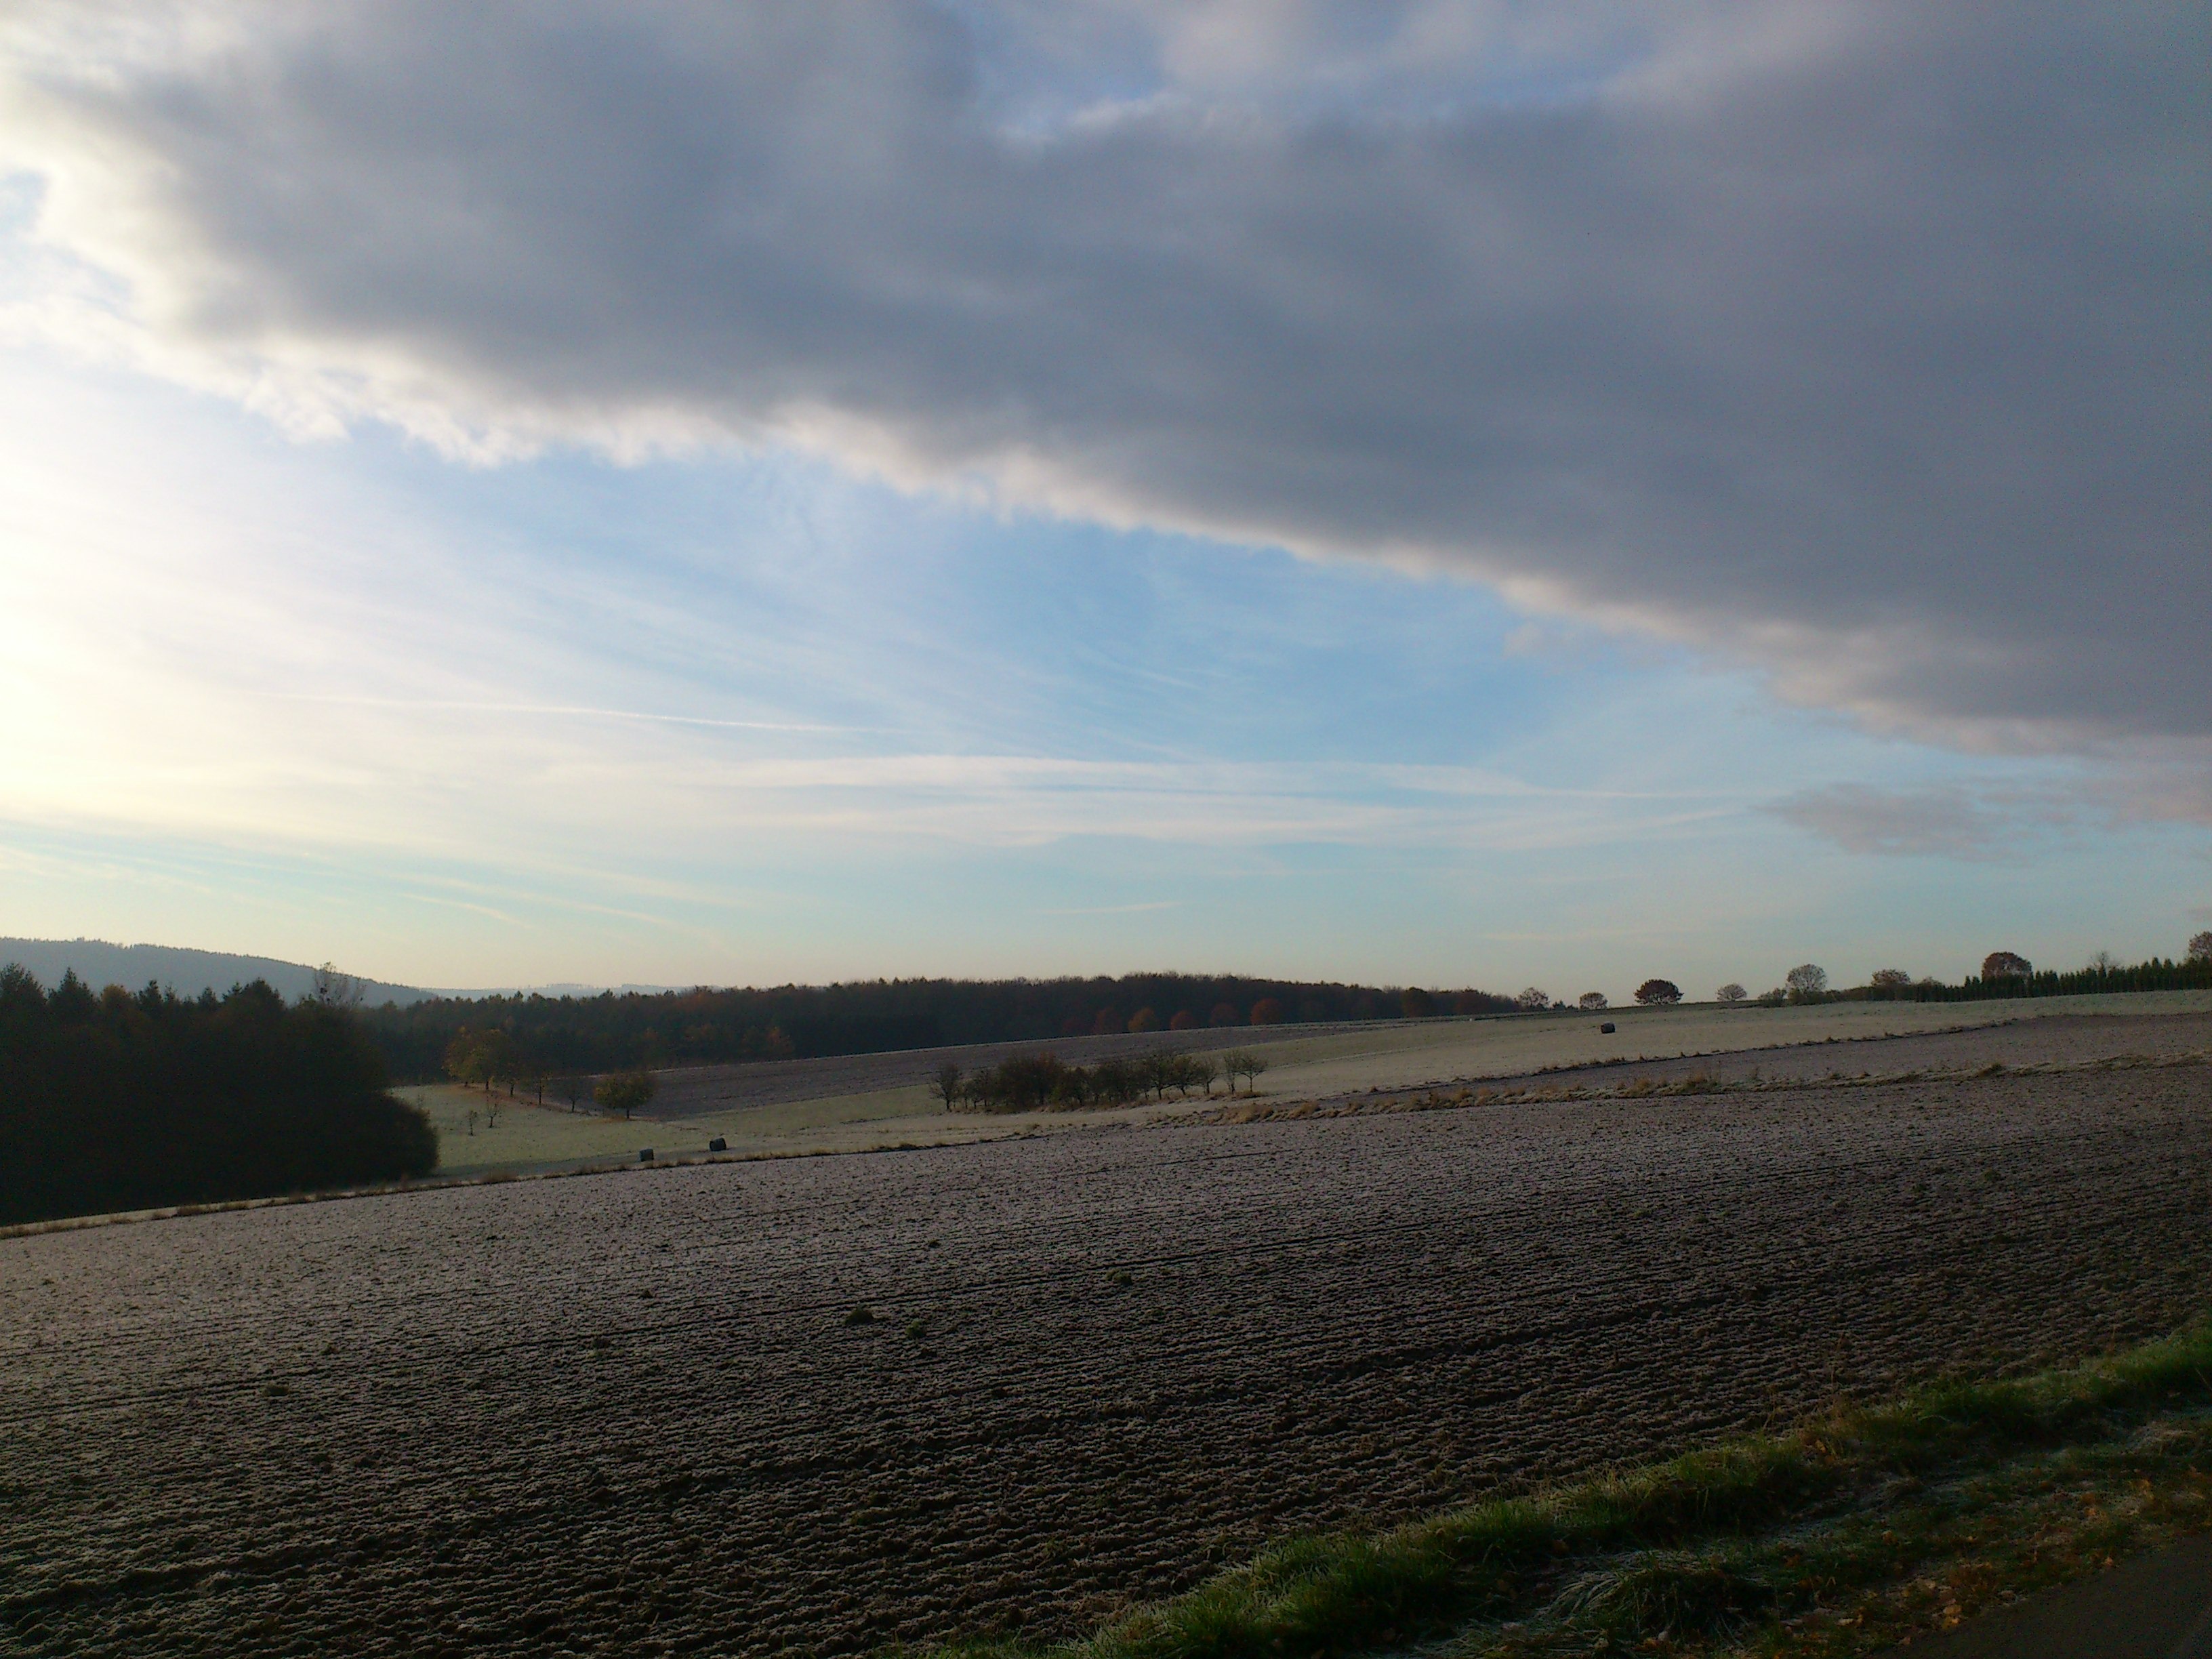
landscape, sea, coast, nature, grass, horizon, marsh, cold, winter, cloud, sky, road, field, prairie, sunlight, morning, hill, dawn, dusk, ripe, reservoir, agriculture, plain, road trip, wetland, germany, habitat, winter sun, hoarfrost, rural area, meteorological phenomenon, winter morning, westerwald, natural environment, atmospheric phenomenon